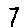
Label: 7